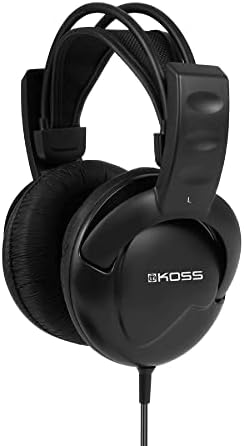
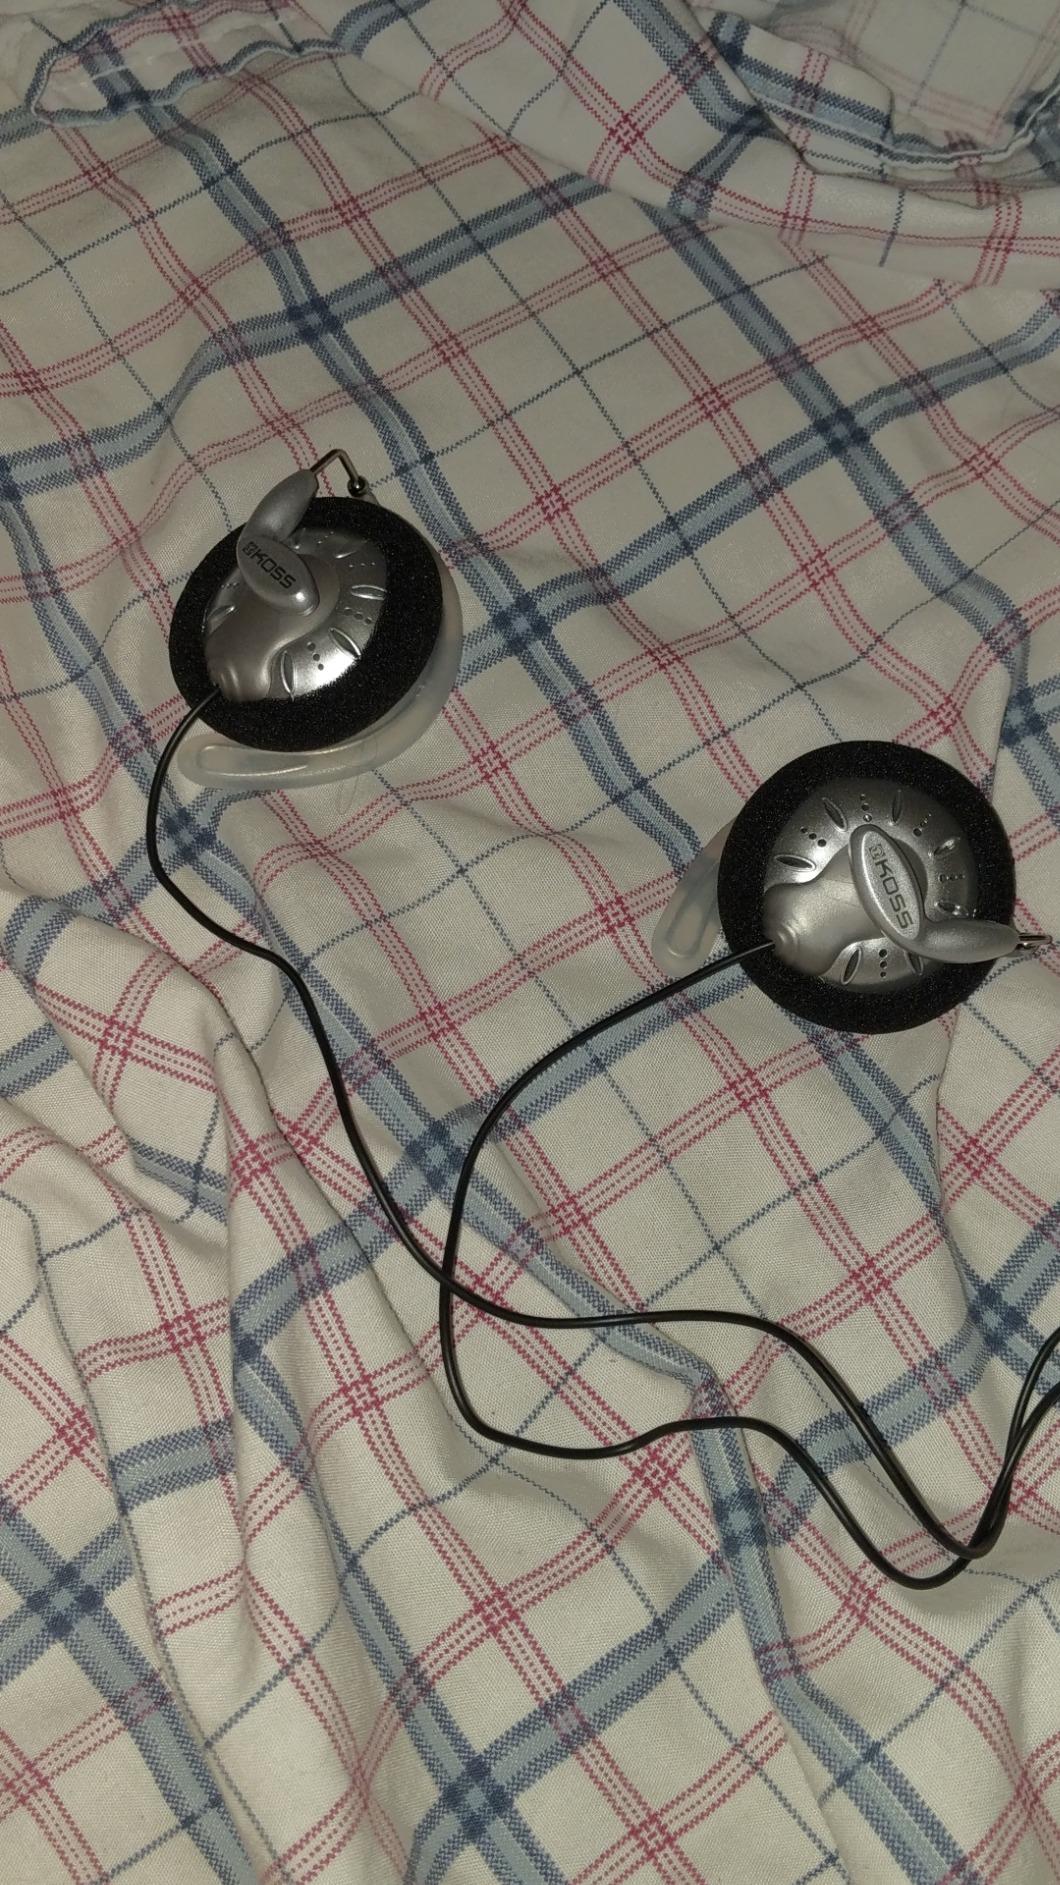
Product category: headphones
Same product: no